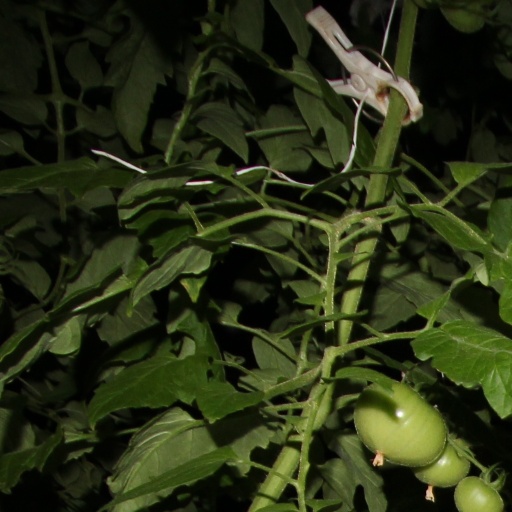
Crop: tomato